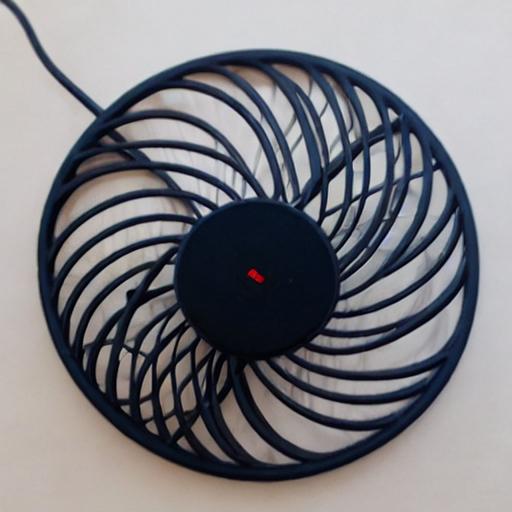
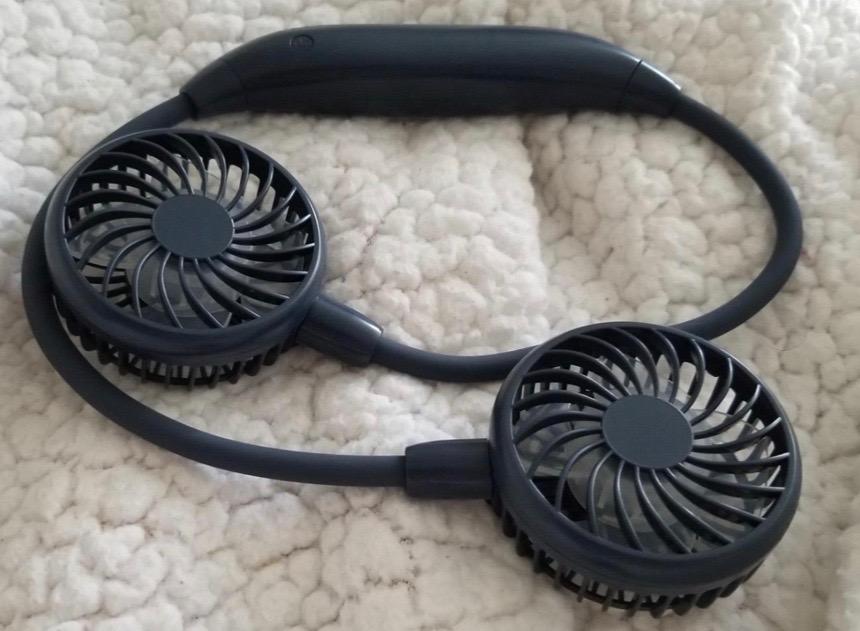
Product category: fan
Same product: no